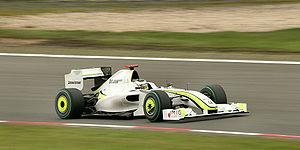
La Brawn BGP 001, engagée dans le cadre du championnat du monde de Formule 1 2009, est l'unique monoplace de Formule 1 construite par l'écurie britannique Brawn GP Formula One Team et conçue par les ingénieurs Ross Brawn, Jörg Zander et Loïc Bigois. Elle est confiée au Britannique Jenson Button et au Brésilien Rubens Barrichello. Le Britannique Anthony Davidson en est le pilote essayeur.